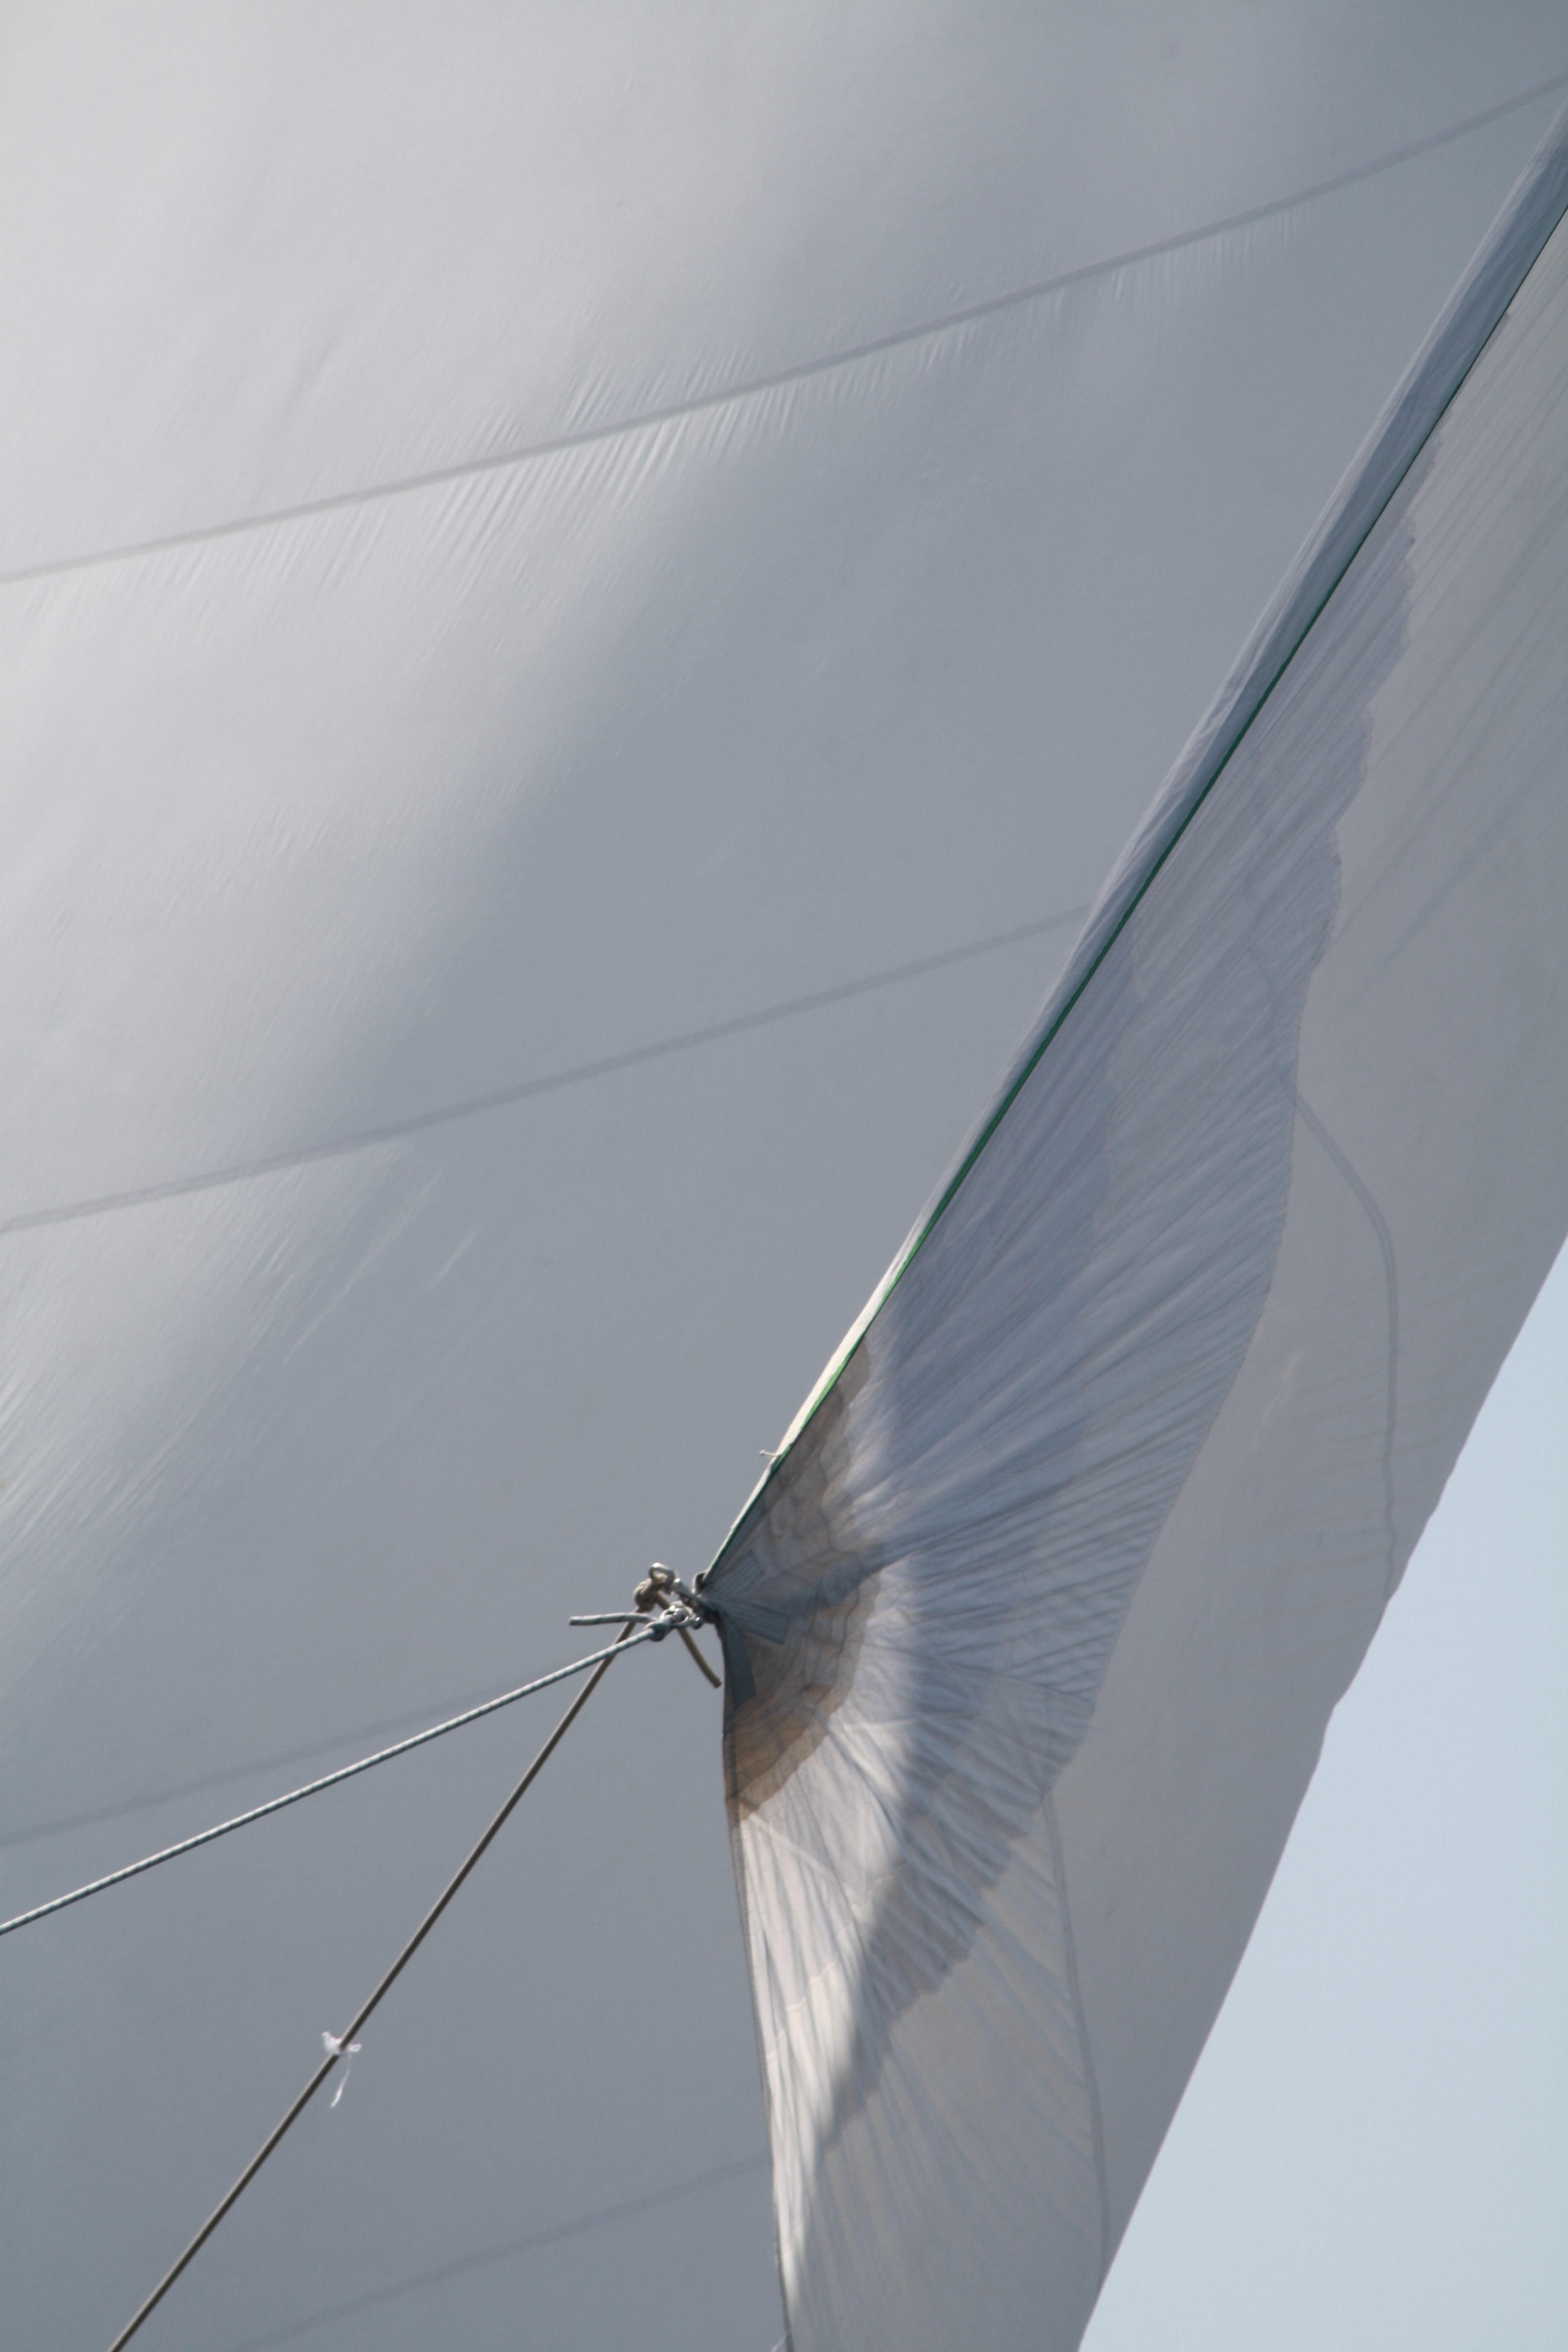
wing, white, wind, line, mediterranean, vehicle, mast, sailing, sailboat, sail, shape, sailing boat, cassis